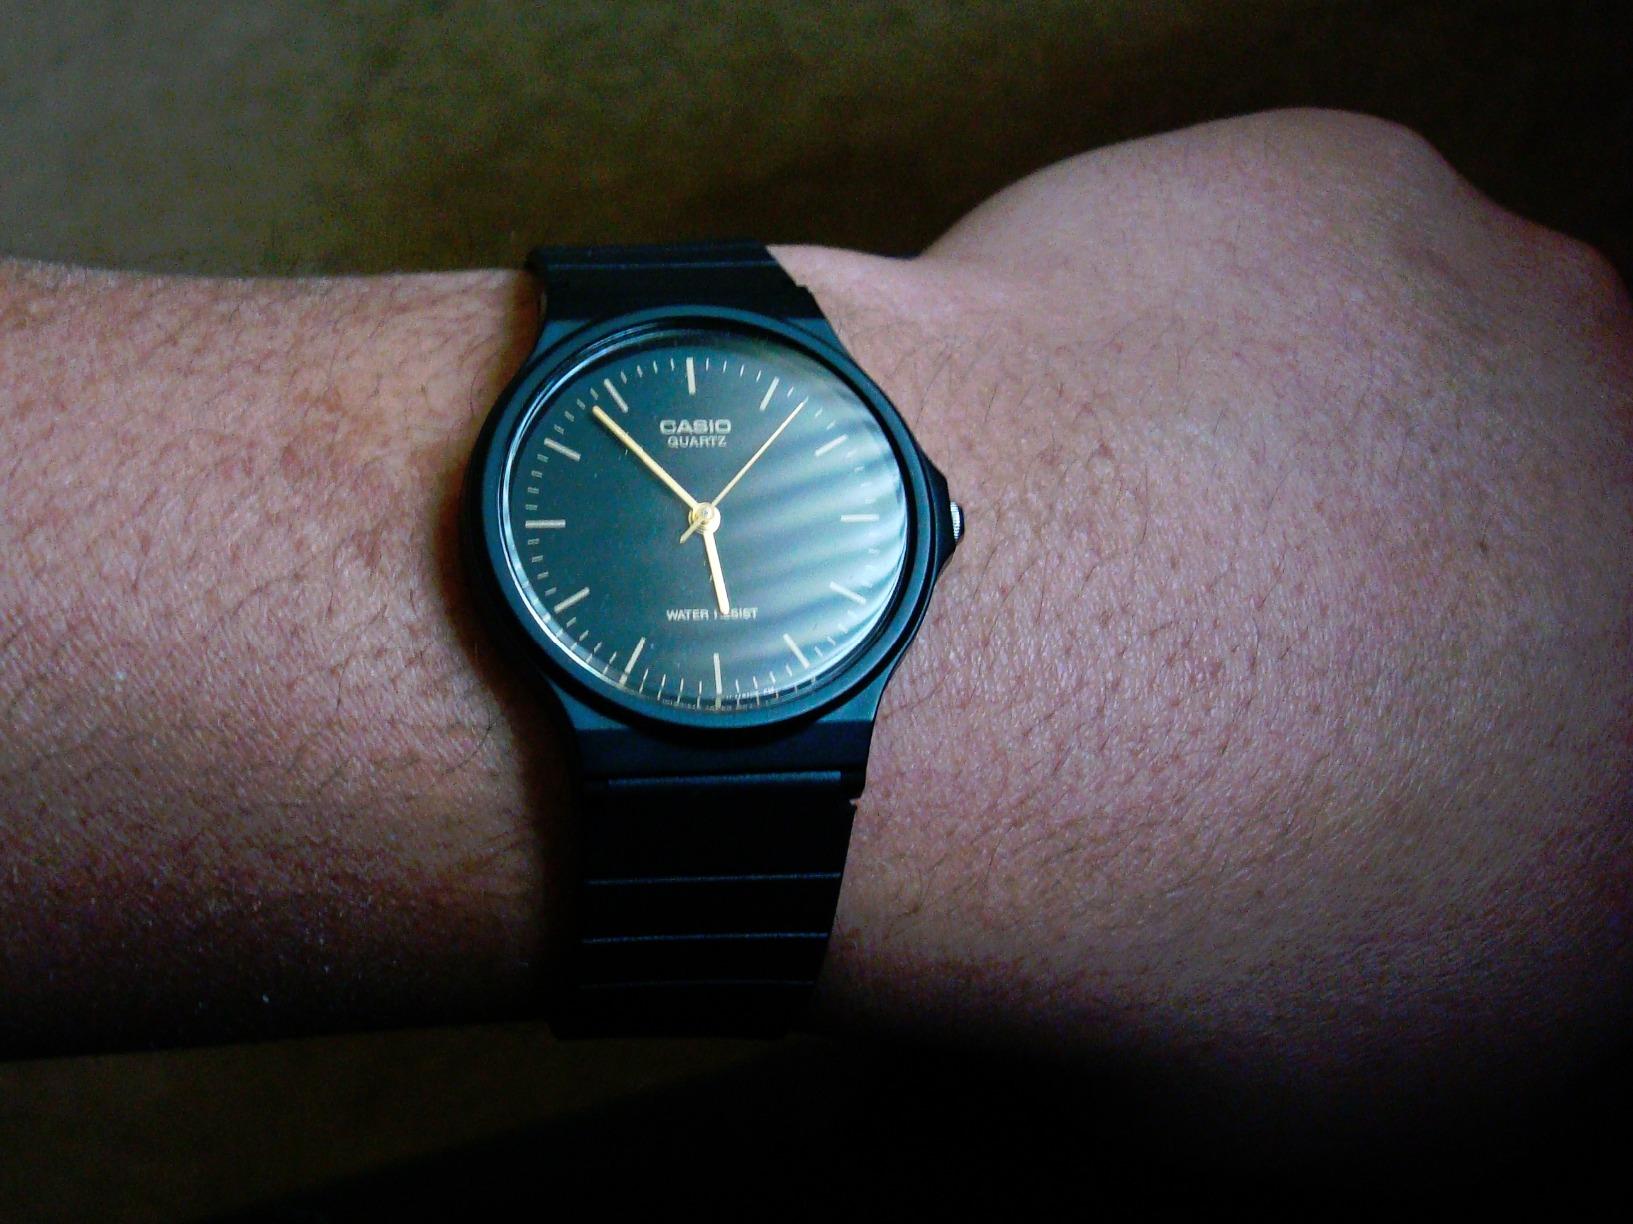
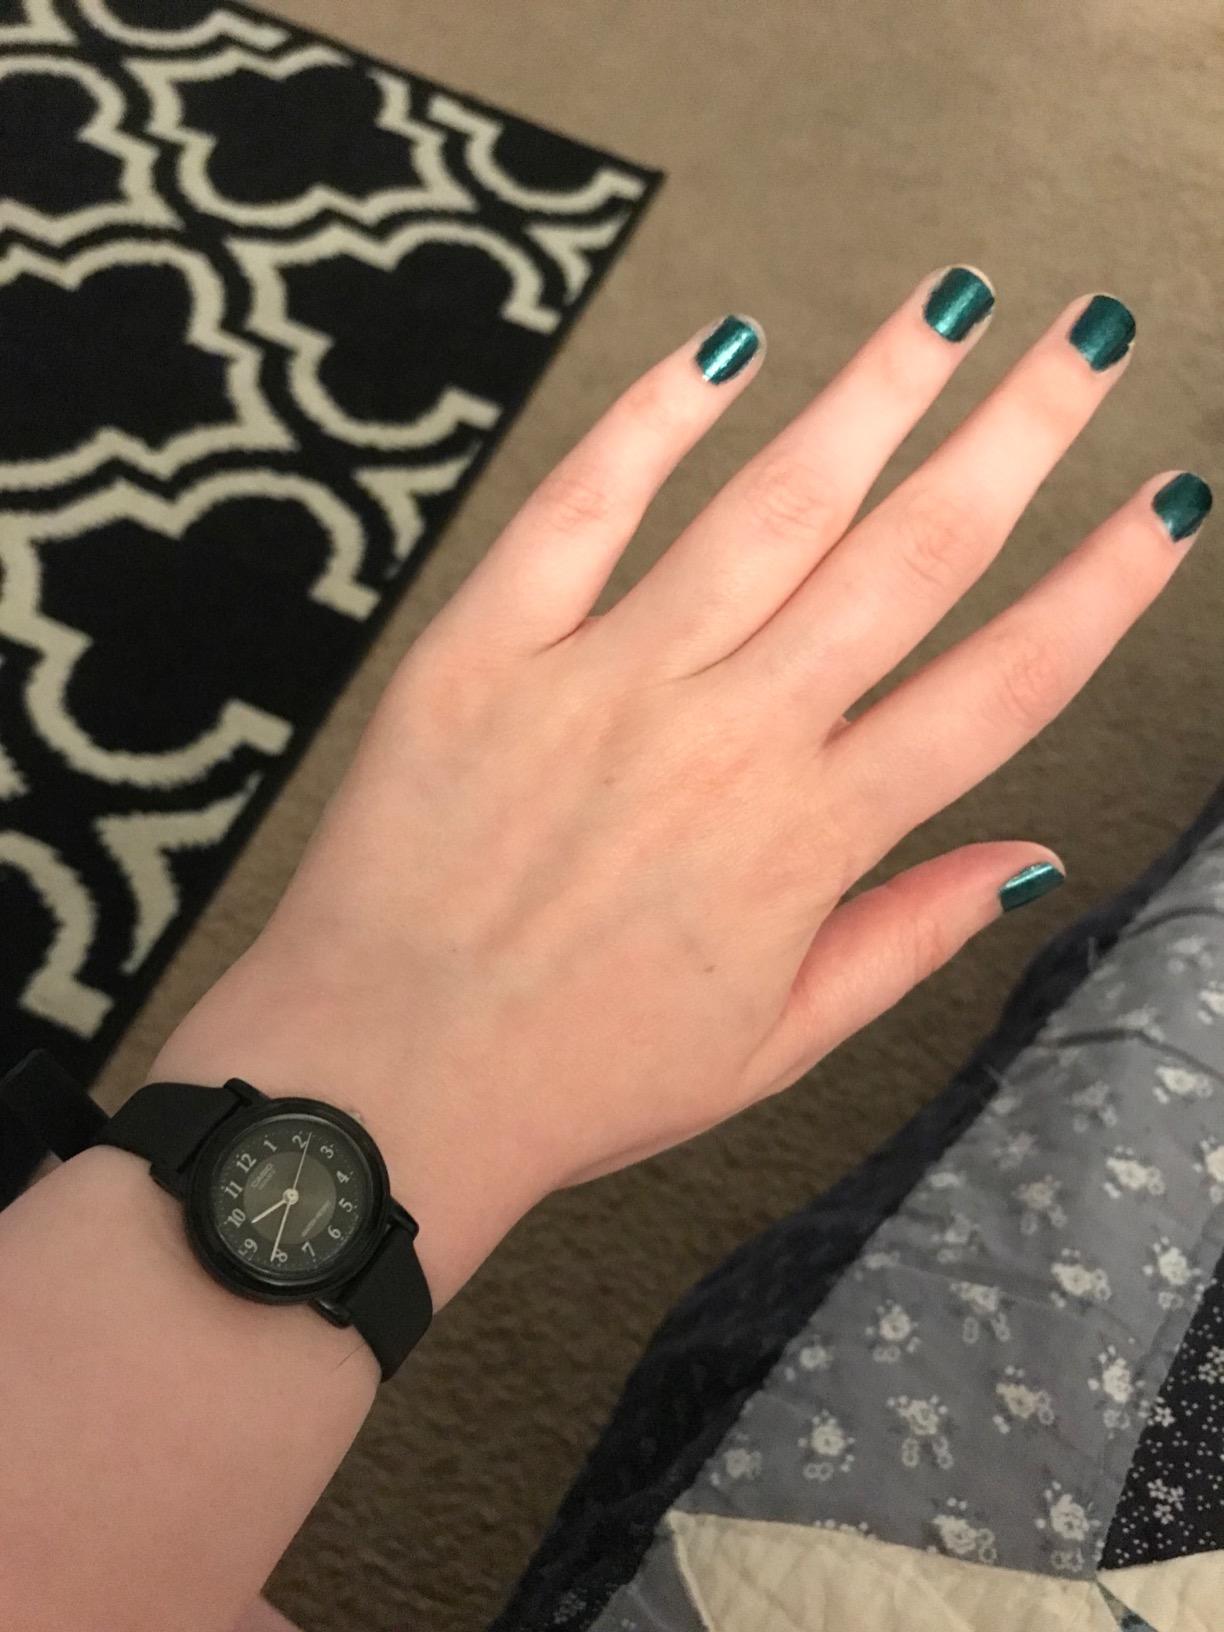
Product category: accessories_watch
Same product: no